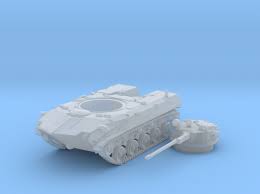
Label: BMD